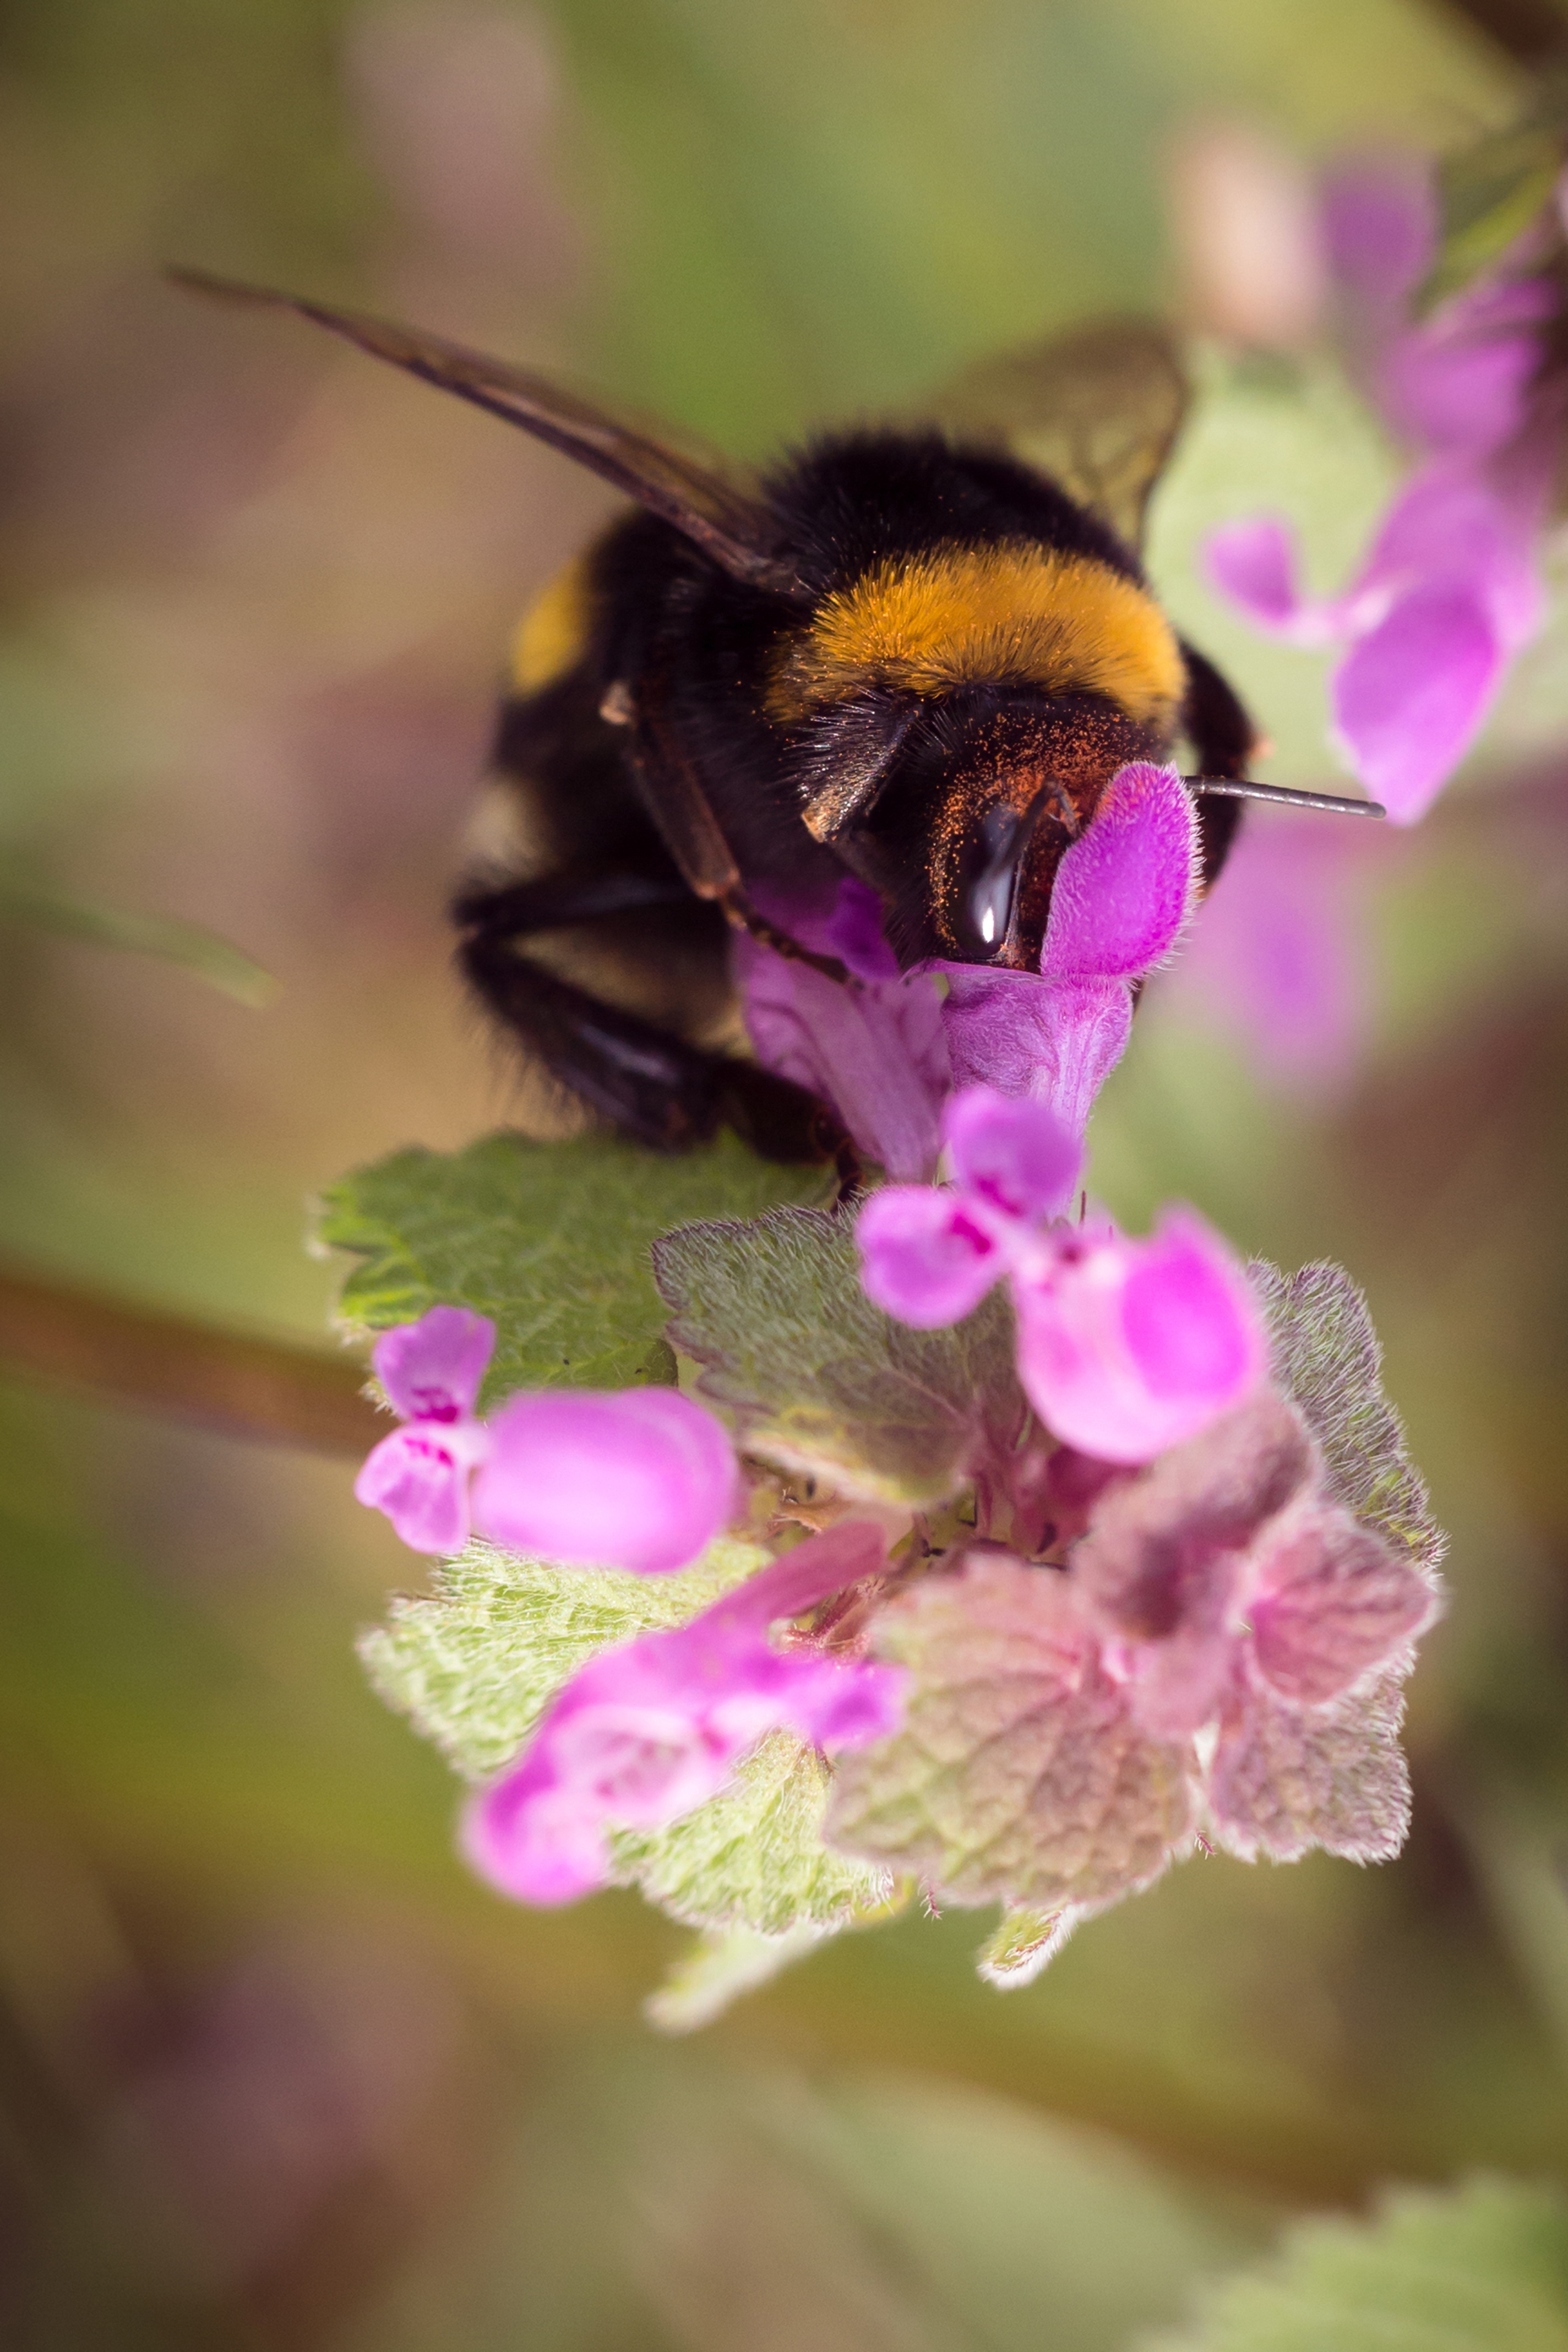
nature, blossom, plant, photography, flower, purple, petal, pollen, insect, flora, fauna, invertebrate, wildflower, flowers, close up, bee, bumblebee, hummel, nectar, nettles, macro photography, honey bee, pollinator, membrane winged insect